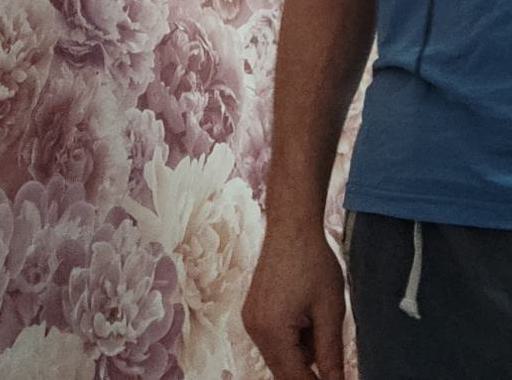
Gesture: no_gesture